William A. Worton

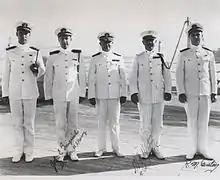
Worton (second from right) during his service as force Marine officer, Battleship Division 3, with members of his staff on USS Idaho.

In 1935, having already served in China for ten years as a Marine officer, Major Worton was assigned to the Far East Section of the Office of Naval Intelligence. Given a "cover story" as "a disgruntled officer leaving the Corps to establish a business in the International Settlement in Shanghai", he returned to China once again, and began to recruit agents who agreed to travel to Japan to secretly collect information for the US Navy. One of these may have been the French Jesuit Priest and philosopher, Pierre Teilhard de Chardin.